Meng Haoran

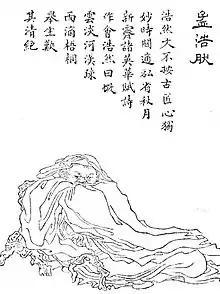
Meng Haoran.

Meng Haoran (689/691–740) was a Chinese poet and a major literary figure of the Tang dynasty. He was somewhat an older contemporary of Wang Wei, Li Bai and Du Fu. Despite his brief pursuit of an official career, Meng Haoran spent most of his life in and around his hometown Xiangyang of the Hubei Province living like a hermit, while creating poems inspired by its landscapes and milieu.